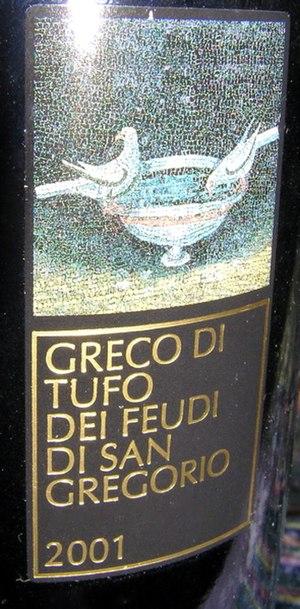
Le Greco di Tufo est un vin blanc italien de la région Campanie doté d'une appellation DOCG depuis 2003. Le cépage principal autorisé est le Greco Bianco. Seuls les vins issus de raisins récoltés à l'intérieur de l'aire géographique de production définie par le décret peuvent porter l’appellation.